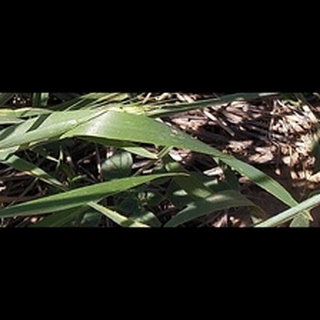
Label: healthy_wheat